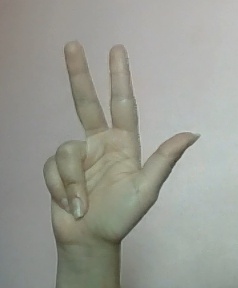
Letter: al